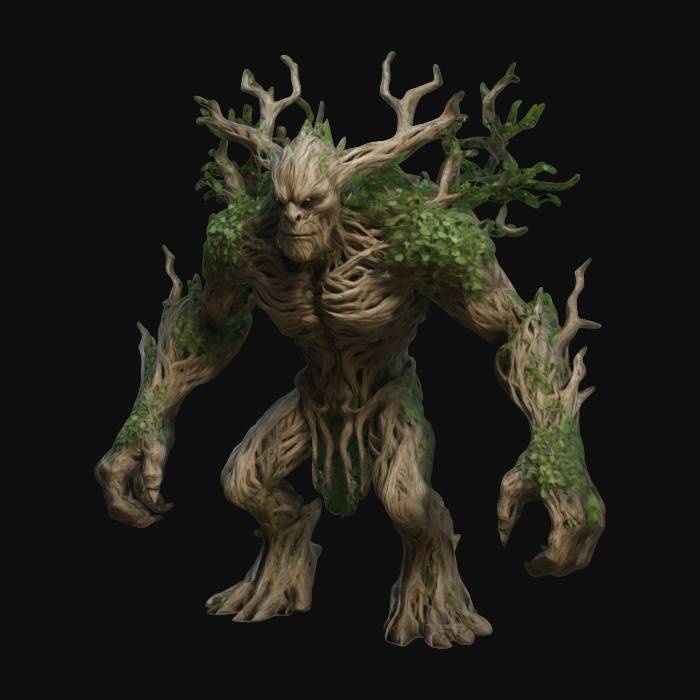
미적 점수 (1~10점): 8